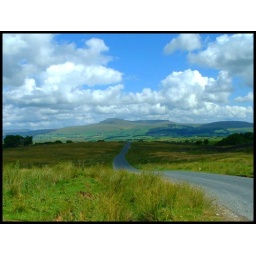
This road leads to the a65, crossing over the a65 would take you to clapham. Ingleborough is the hill in the background